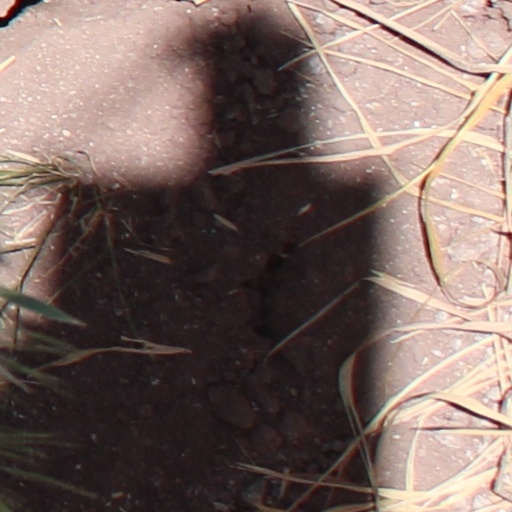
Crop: wheat